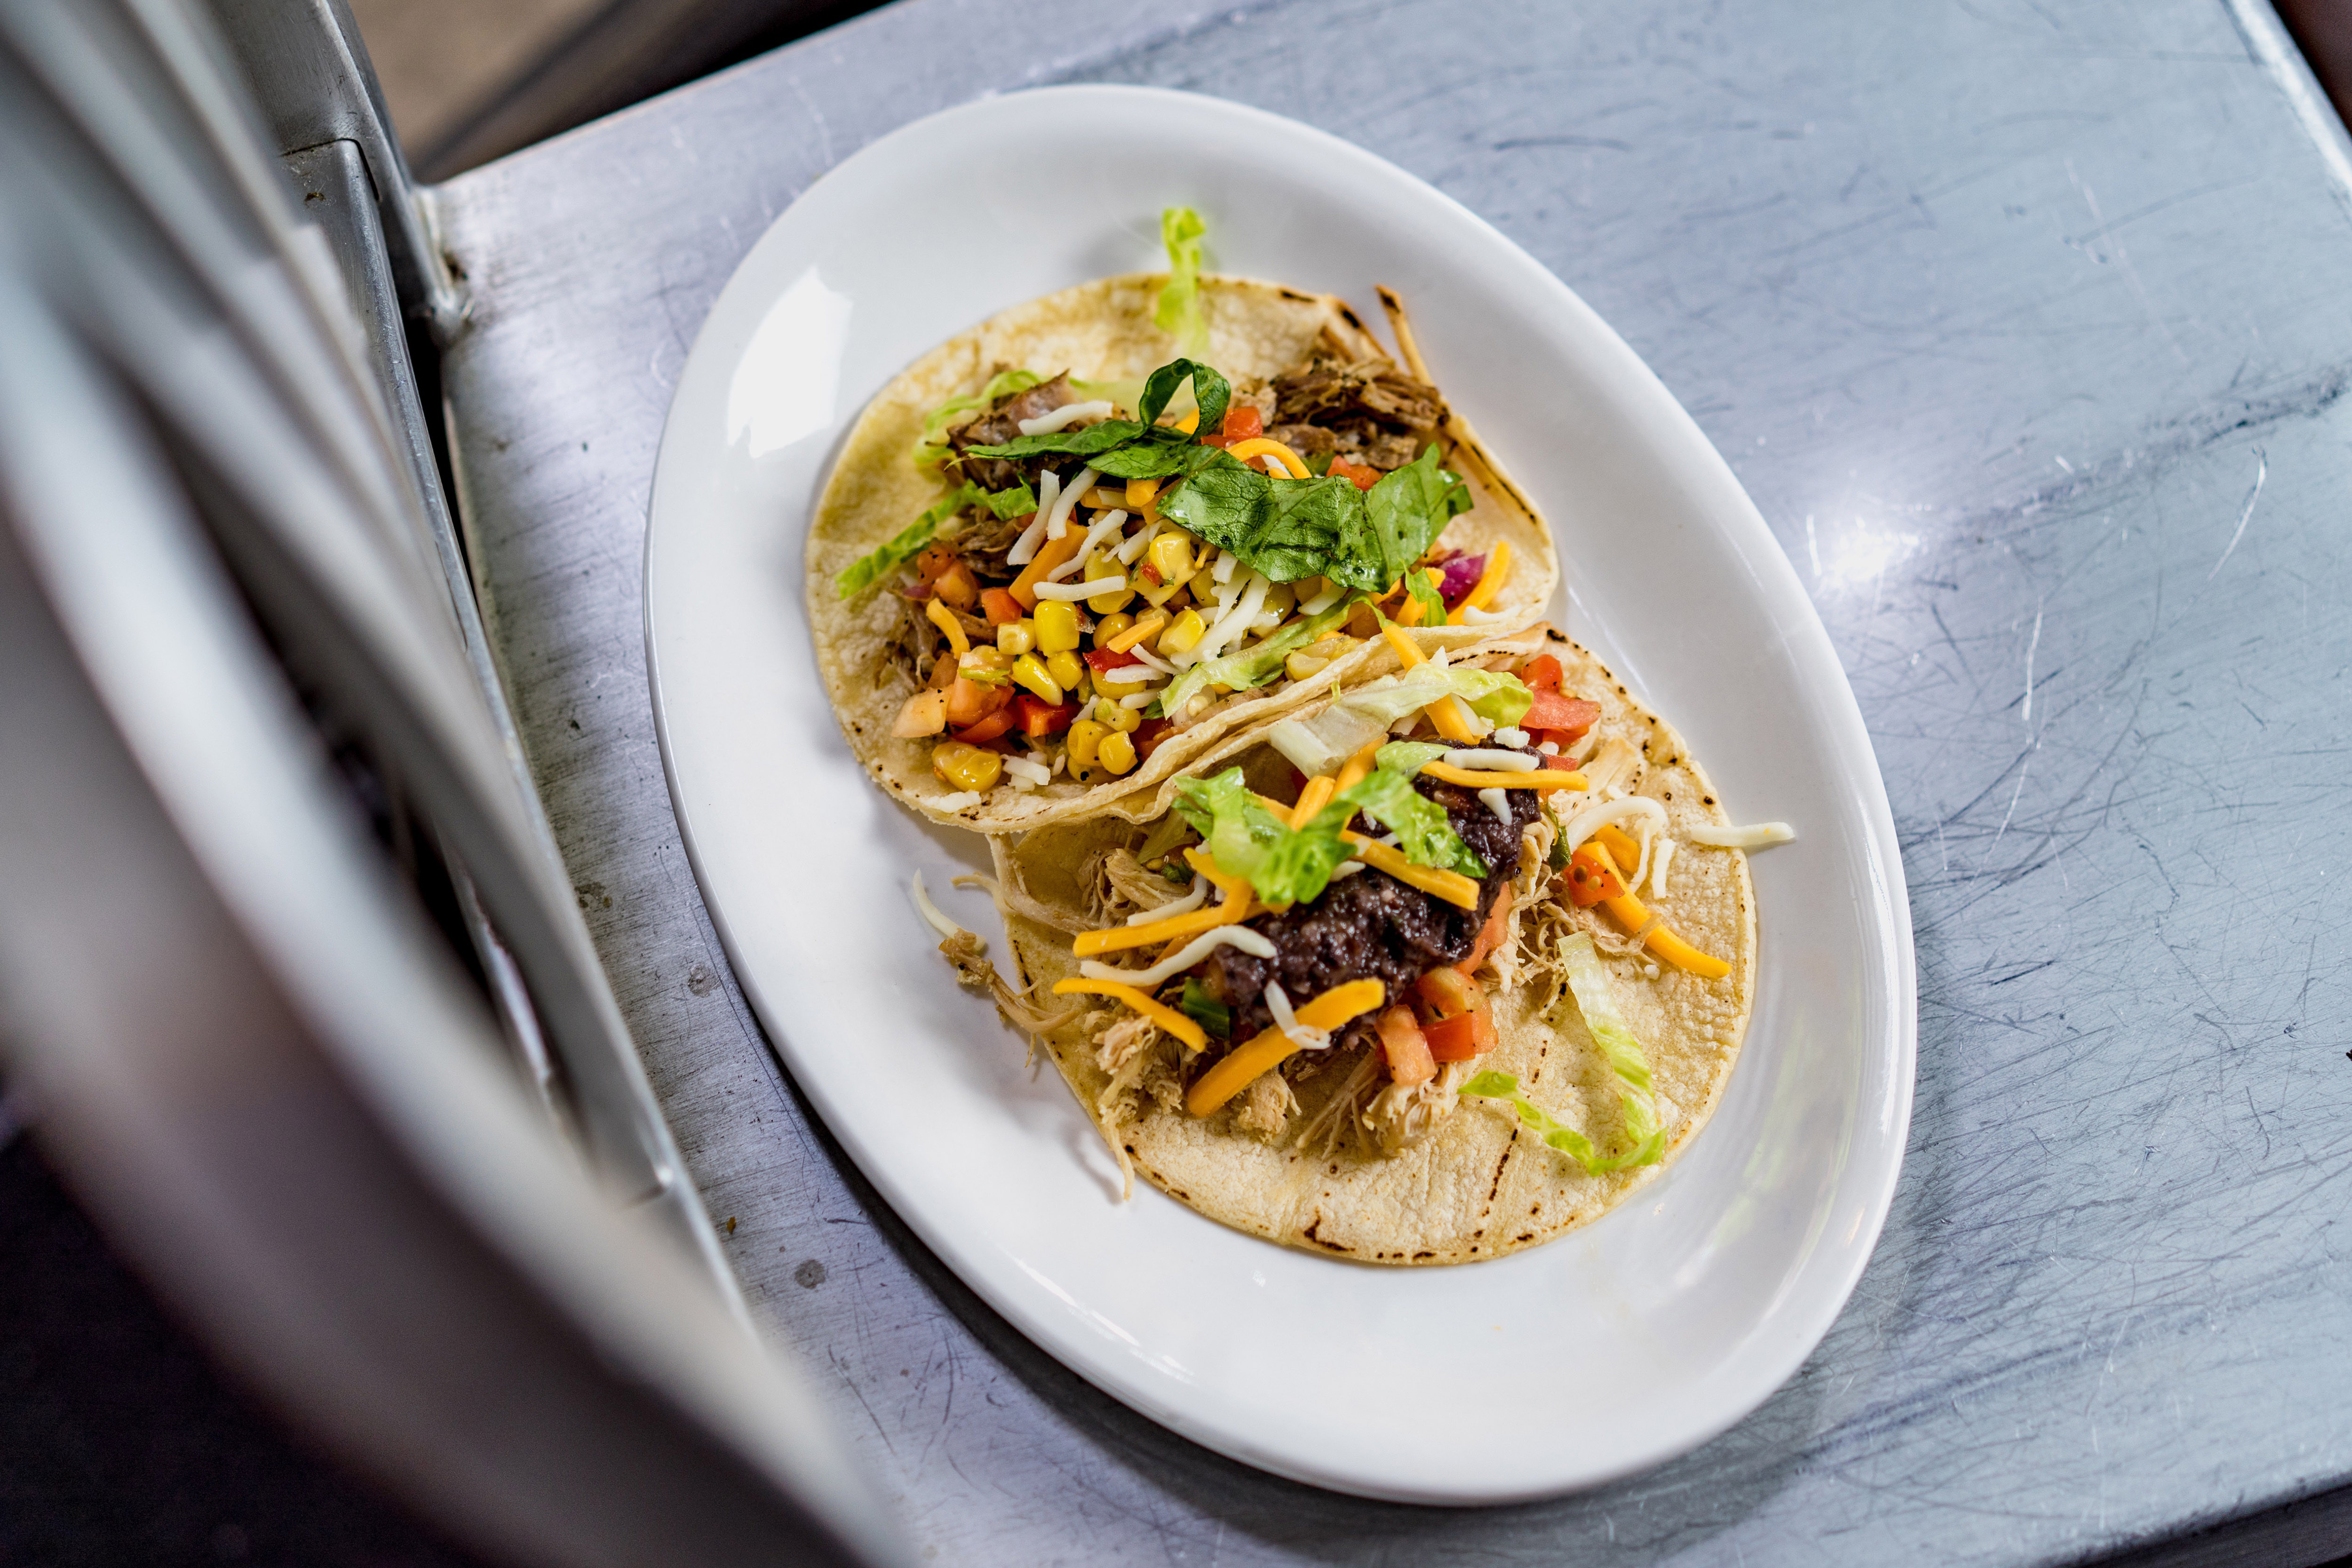
dish, food, cuisine, ingredient, produce, recipe, vegetarian food, korean taco, thai food, taco, meal, chinese food, mexican food